Second Alcibiades

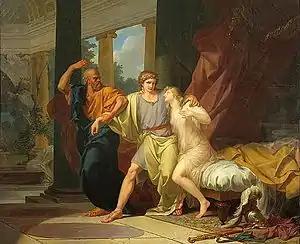
Second Alcibiades

There is dispute amongst scholars about the text's authenticity, and it is generally considered apocryphal. The main criticisms of its authenticity revolve around its defective arguments, lack of humor, and style; those who consider it inauthentic date its composition to the 3rd or 2nd centuries BC.